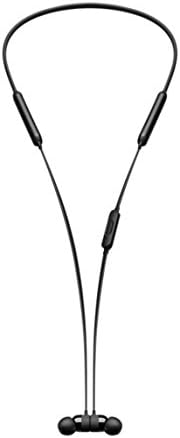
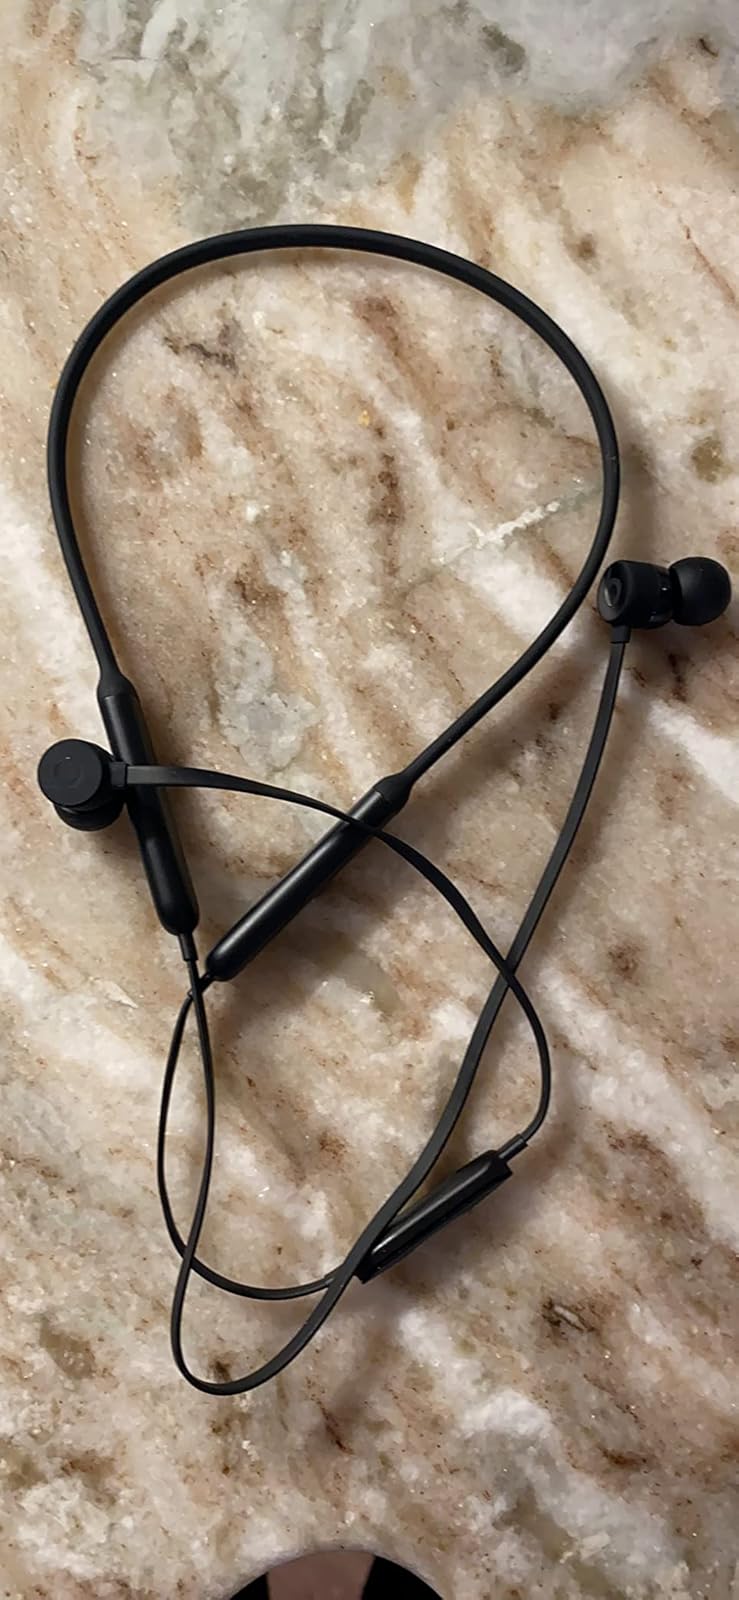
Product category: headphones
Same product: yes